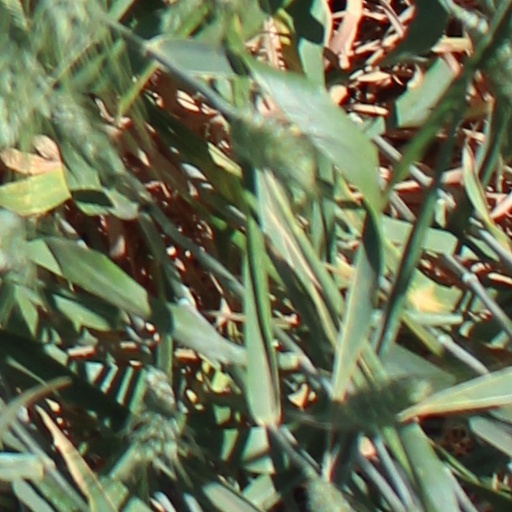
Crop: wheat